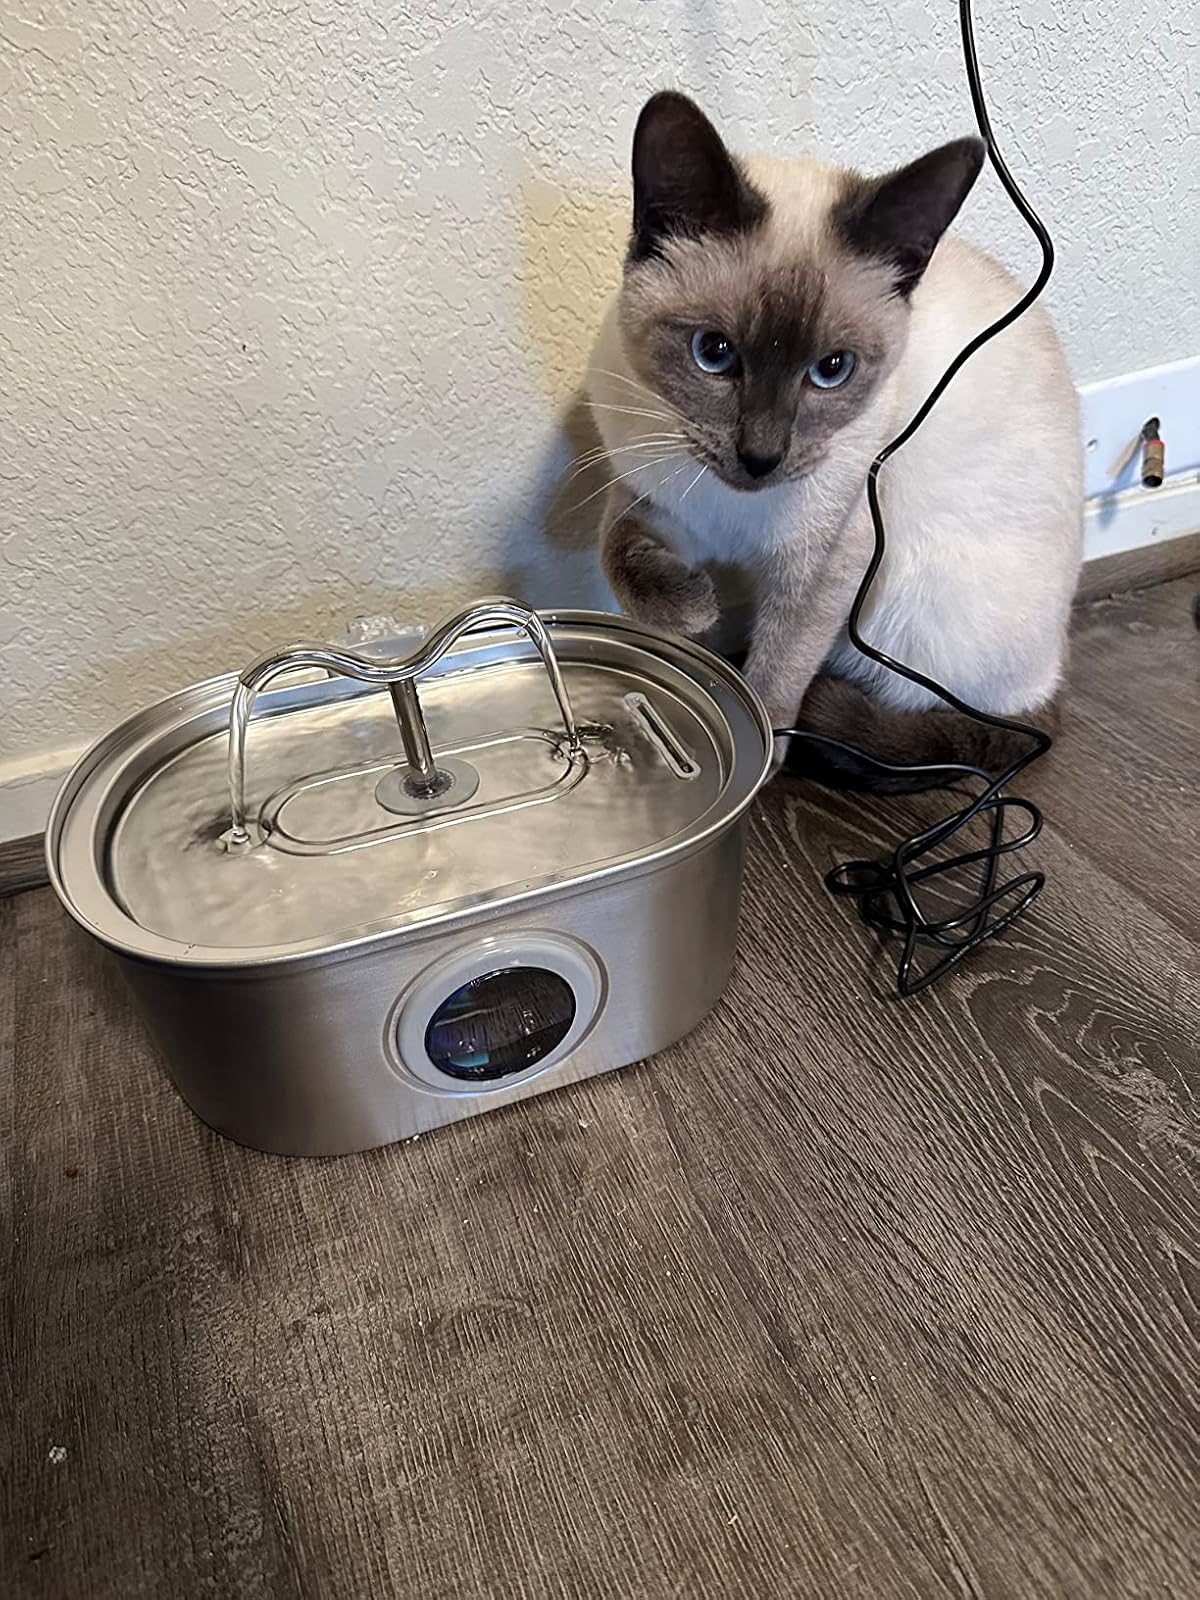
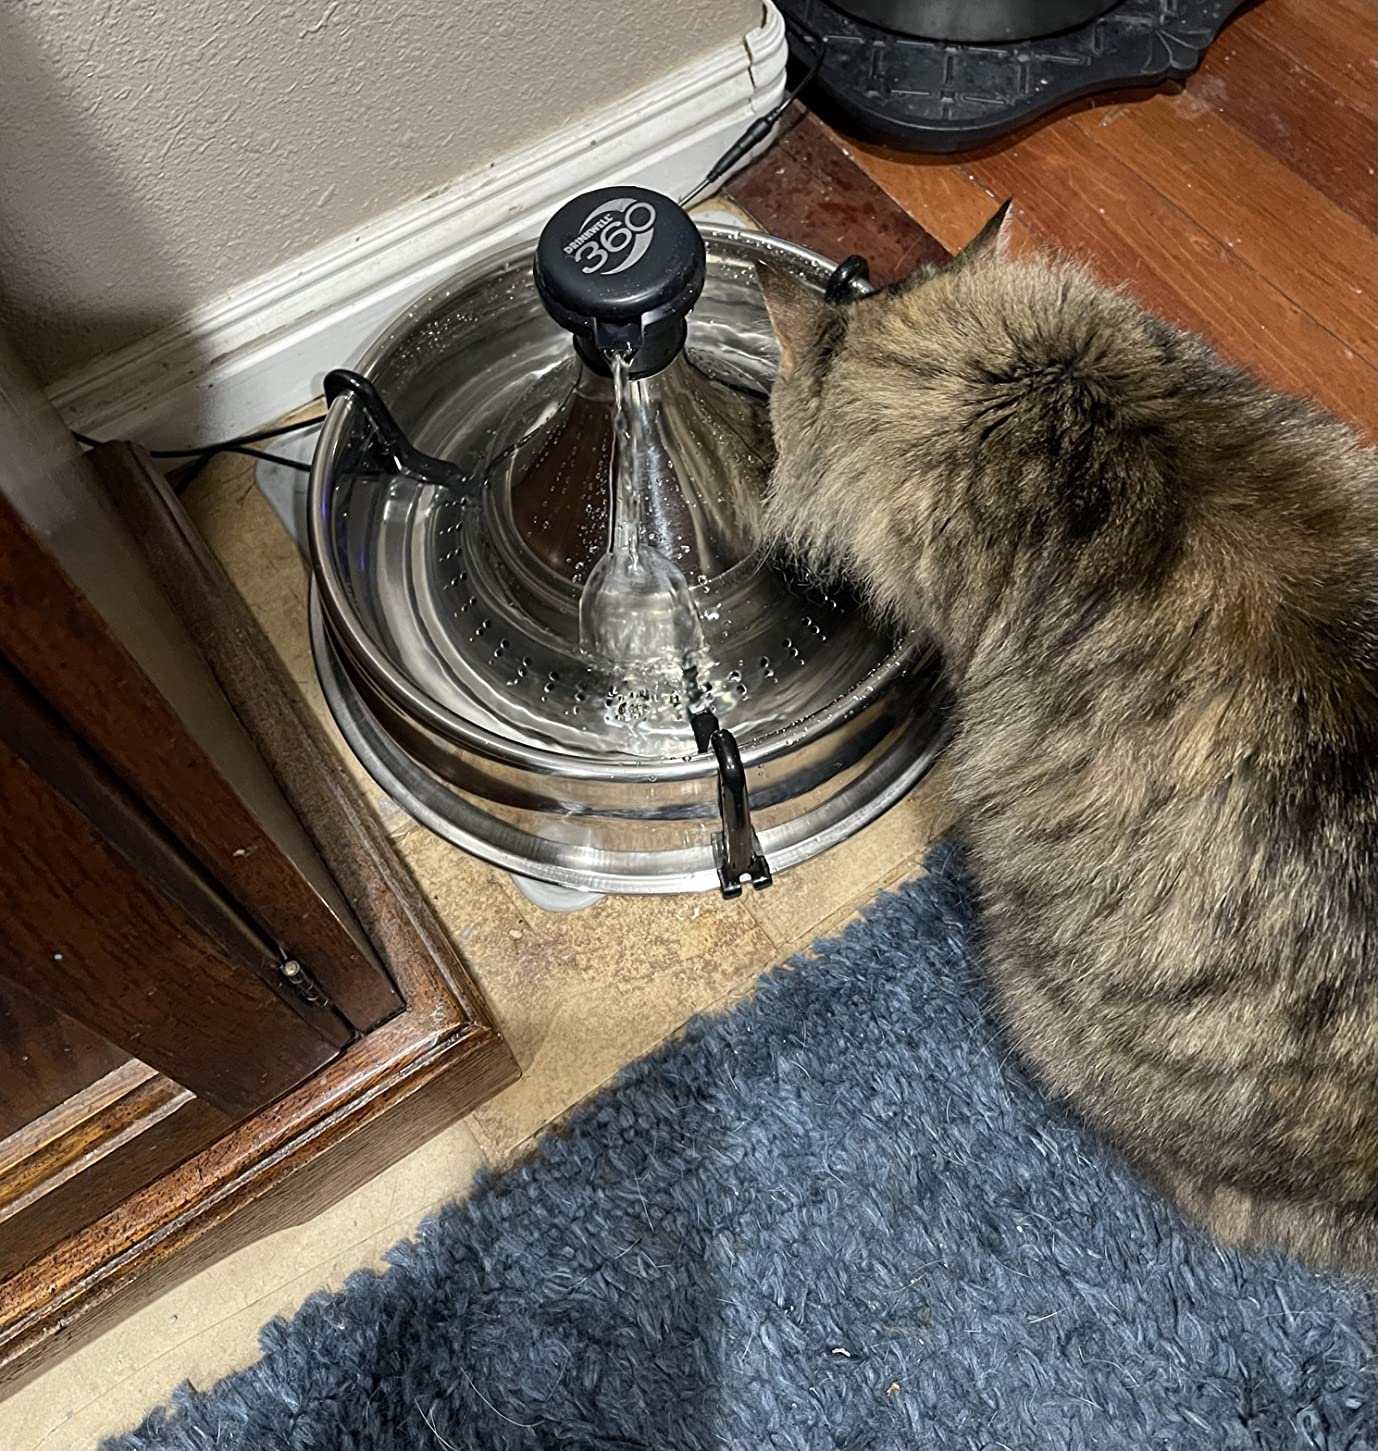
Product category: items_bowl
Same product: no